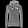
Label: Pullover